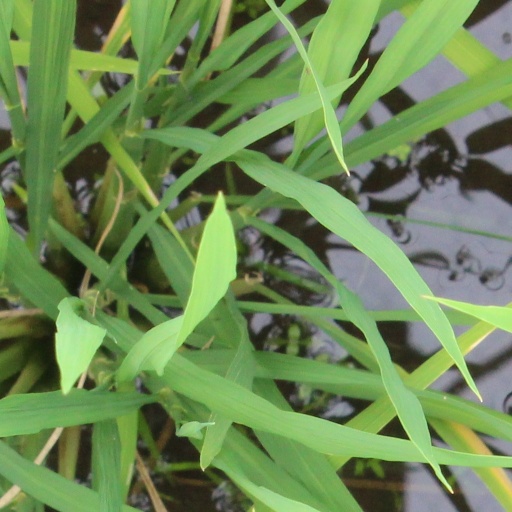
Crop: rice